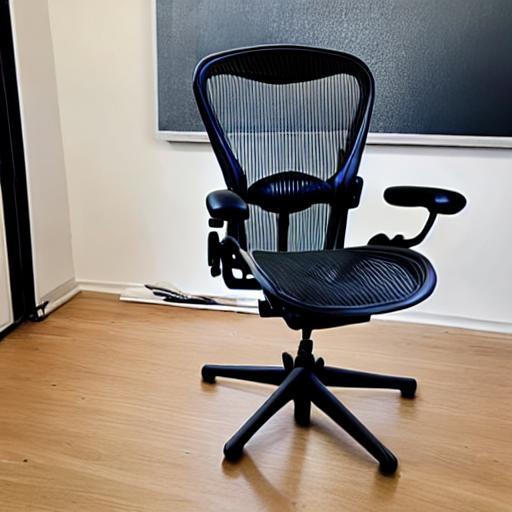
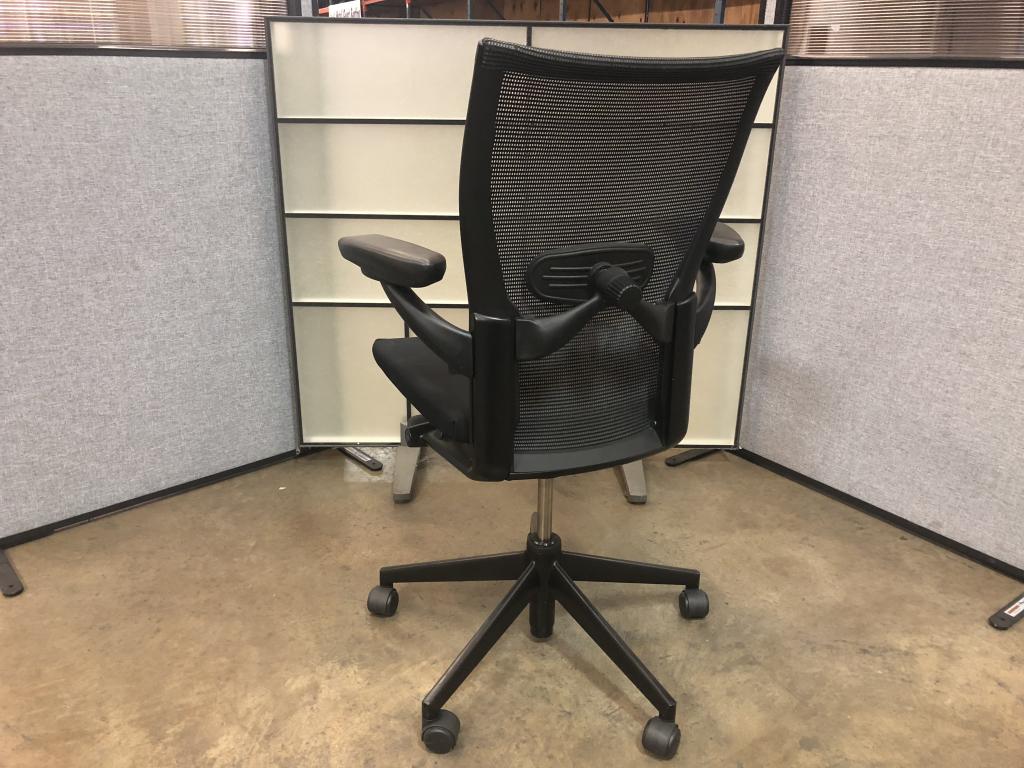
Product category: items_chair
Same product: no